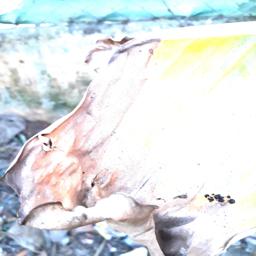
Label: POTASSIUM DEFICIENCY